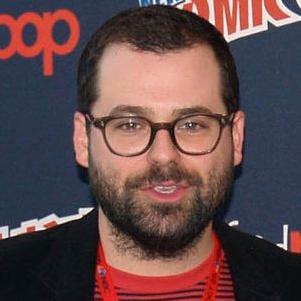
Age: 36